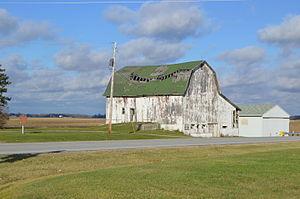
La guerre de Toledo, également appelée guerre Ohio-Michigan, est le nom donné à une dispute territoriale qui opposa l'État américain de l'Ohio au Territoire du Michigan. Cette « guerre » ne fit aucune victime.